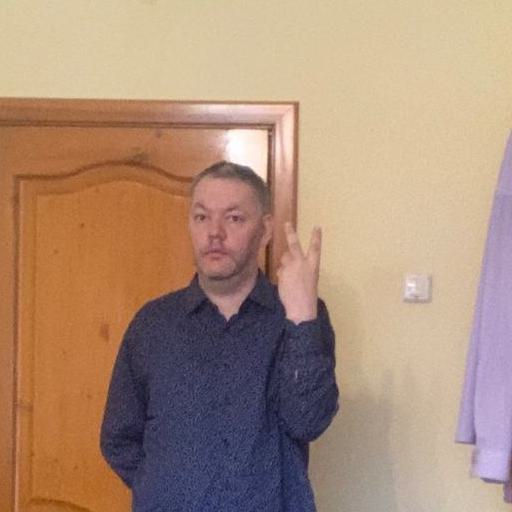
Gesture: peace_inverted